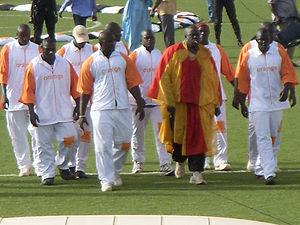
Yékini est le surnom de Yakhya Diop, anciennement champion de lutte sénégalaise. Plusieurs fois champion d'Afrique de lutte sans frappe, il a aujourd'hui dans le sport national sénégalais un palmarès de 22 combats, 19 victoires, 1 nul et 2 défaites. Il annonce sa retraite en 2016.